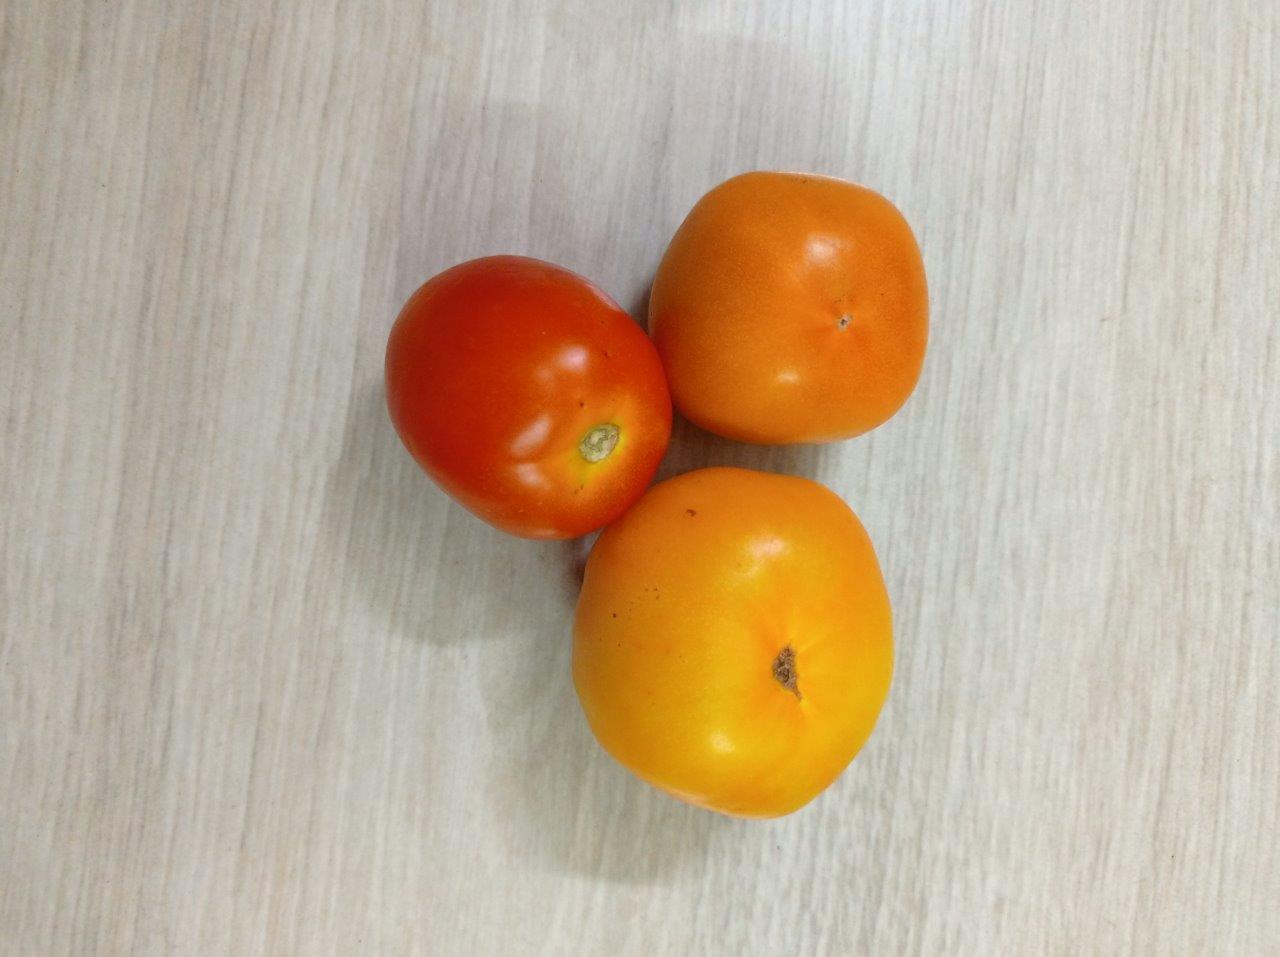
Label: Fresh